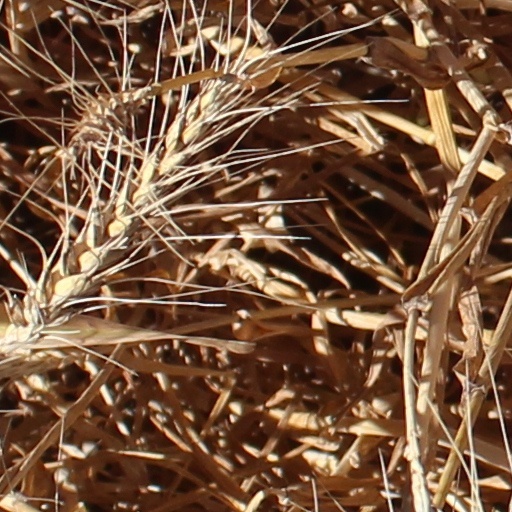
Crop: wheat